Volusia, Florida

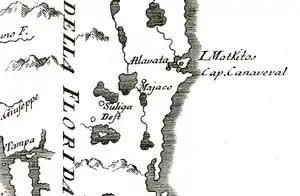
Map depicting town of Majaco, c. 1763

The first European documentation of present-day Volusia was by Hernando de Escalante Fontaneda, who in memoirs covering the period of 1558-1575, mentions Mayaca.